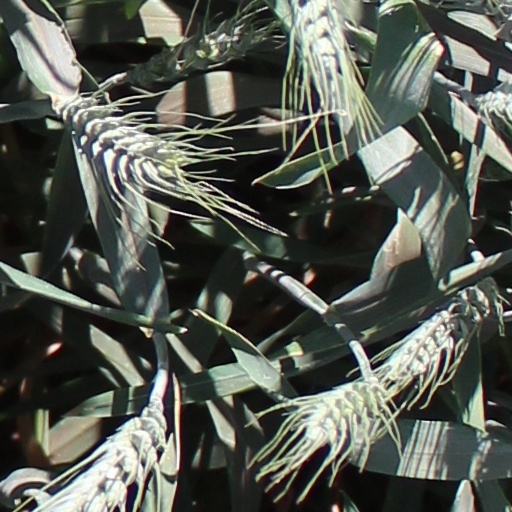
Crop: wheat